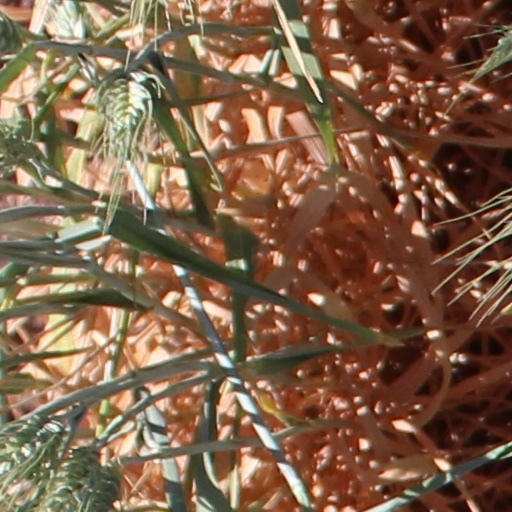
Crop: wheat